2003 invasion of Iraq

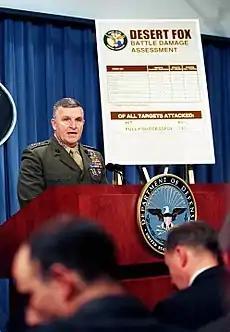
Gen. Anthony C. Zinni briefs reporters at The Pentagon following Operation Desert Fox, 21 December 1998

Hostilities of the Gulf War were suspended on 28 February 1991, with a cease-fire negotiated between the UN coalition and Iraq. The U.S. and its allies tried to keep Saddam in check with military actions such as Operation Southern Watch, which was conducted by Joint Task Force Southwest Asia (JTF-SWA) with the mission of monitoring and controlling airspace south of the 32nd Parallel (extended to the 33rd Parallel in 1996) as well as using economic sanctions. It was revealed that a biological weapons (BW) program in Iraq had begun in the early 1980s with help from the U.S. and Europe who were unaware of Iraq's intentions, in violation of the Biological Weapons Convention (BWC) of 1972. Details of the BW program—along with a chemical weapons program—surfaced after the Gulf War (1990–91) following investigations conducted by the United Nations Special Commission (UNSCOM) which had been charged with the post-war disarmament of Saddam's Iraq. The investigation concluded that the program had not continued after the war. The U.S. and its allies then maintained a policy of "containment" towards Iraq. This policy involved numerous economic sanctions by the UN Security Council; the enforcement of Iraqi no-fly zones declared by the U.S. and the UK to protect the Kurds in Iraqi Kurdistan and Shias in the south from aerial attacks by the Iraqi government; and ongoing inspections. Iraqi military helicopters and planes regularly contested the no-fly zones.